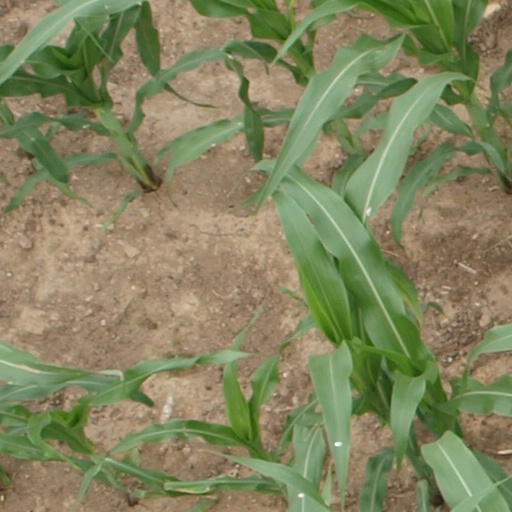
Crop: maize; corn